Seventh German Inner Africa Research Expedition

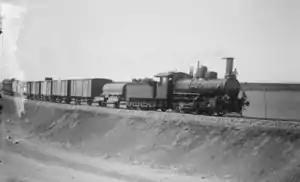
Berlin-Baghdad Railway train

The expedition left Berlin in early October 1914 and travelled via Austria, Romania and Bulgaria to reach Constantinople, capital of the Ottoman Empire, on 21 November. They left the city on 24 December and travelled via the , the Berlin–Baghdad railway, horse-drawn cart and camel via Aleppo to Damascus, Syria which they reached on 5 January. The party resided at the Hotel Victoria whilst the full complement of European staff was gathered.